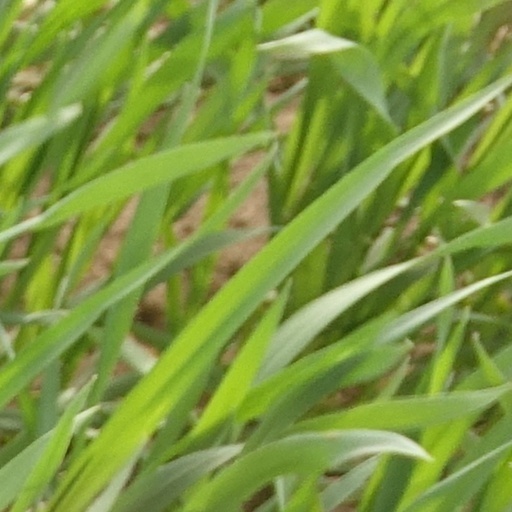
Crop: wheat